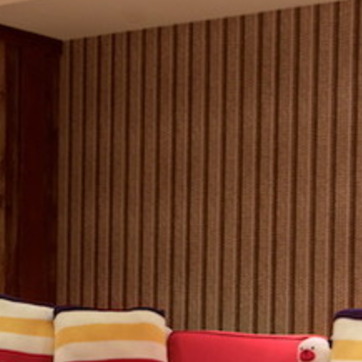
Material: wallpaper